Double Nickels

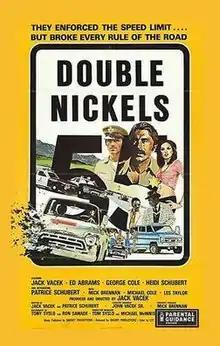
Theatrical release poster

Double Nickels is a 1977 car chase action-comedy starring Jack Vacek, Patrice Schubert, Ed Abrams, George Cole, Michael "Mick" Brennan, and Tim "Tex" Taylor. Vacek also wrote, produced, and directed the film.